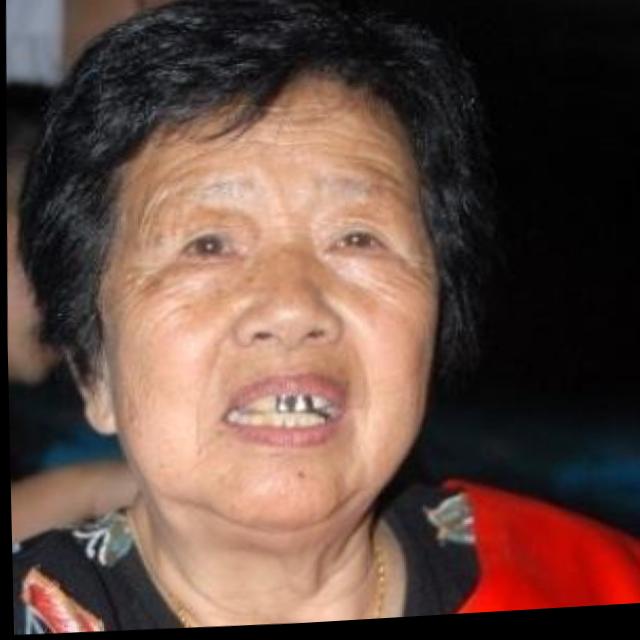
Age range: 65+